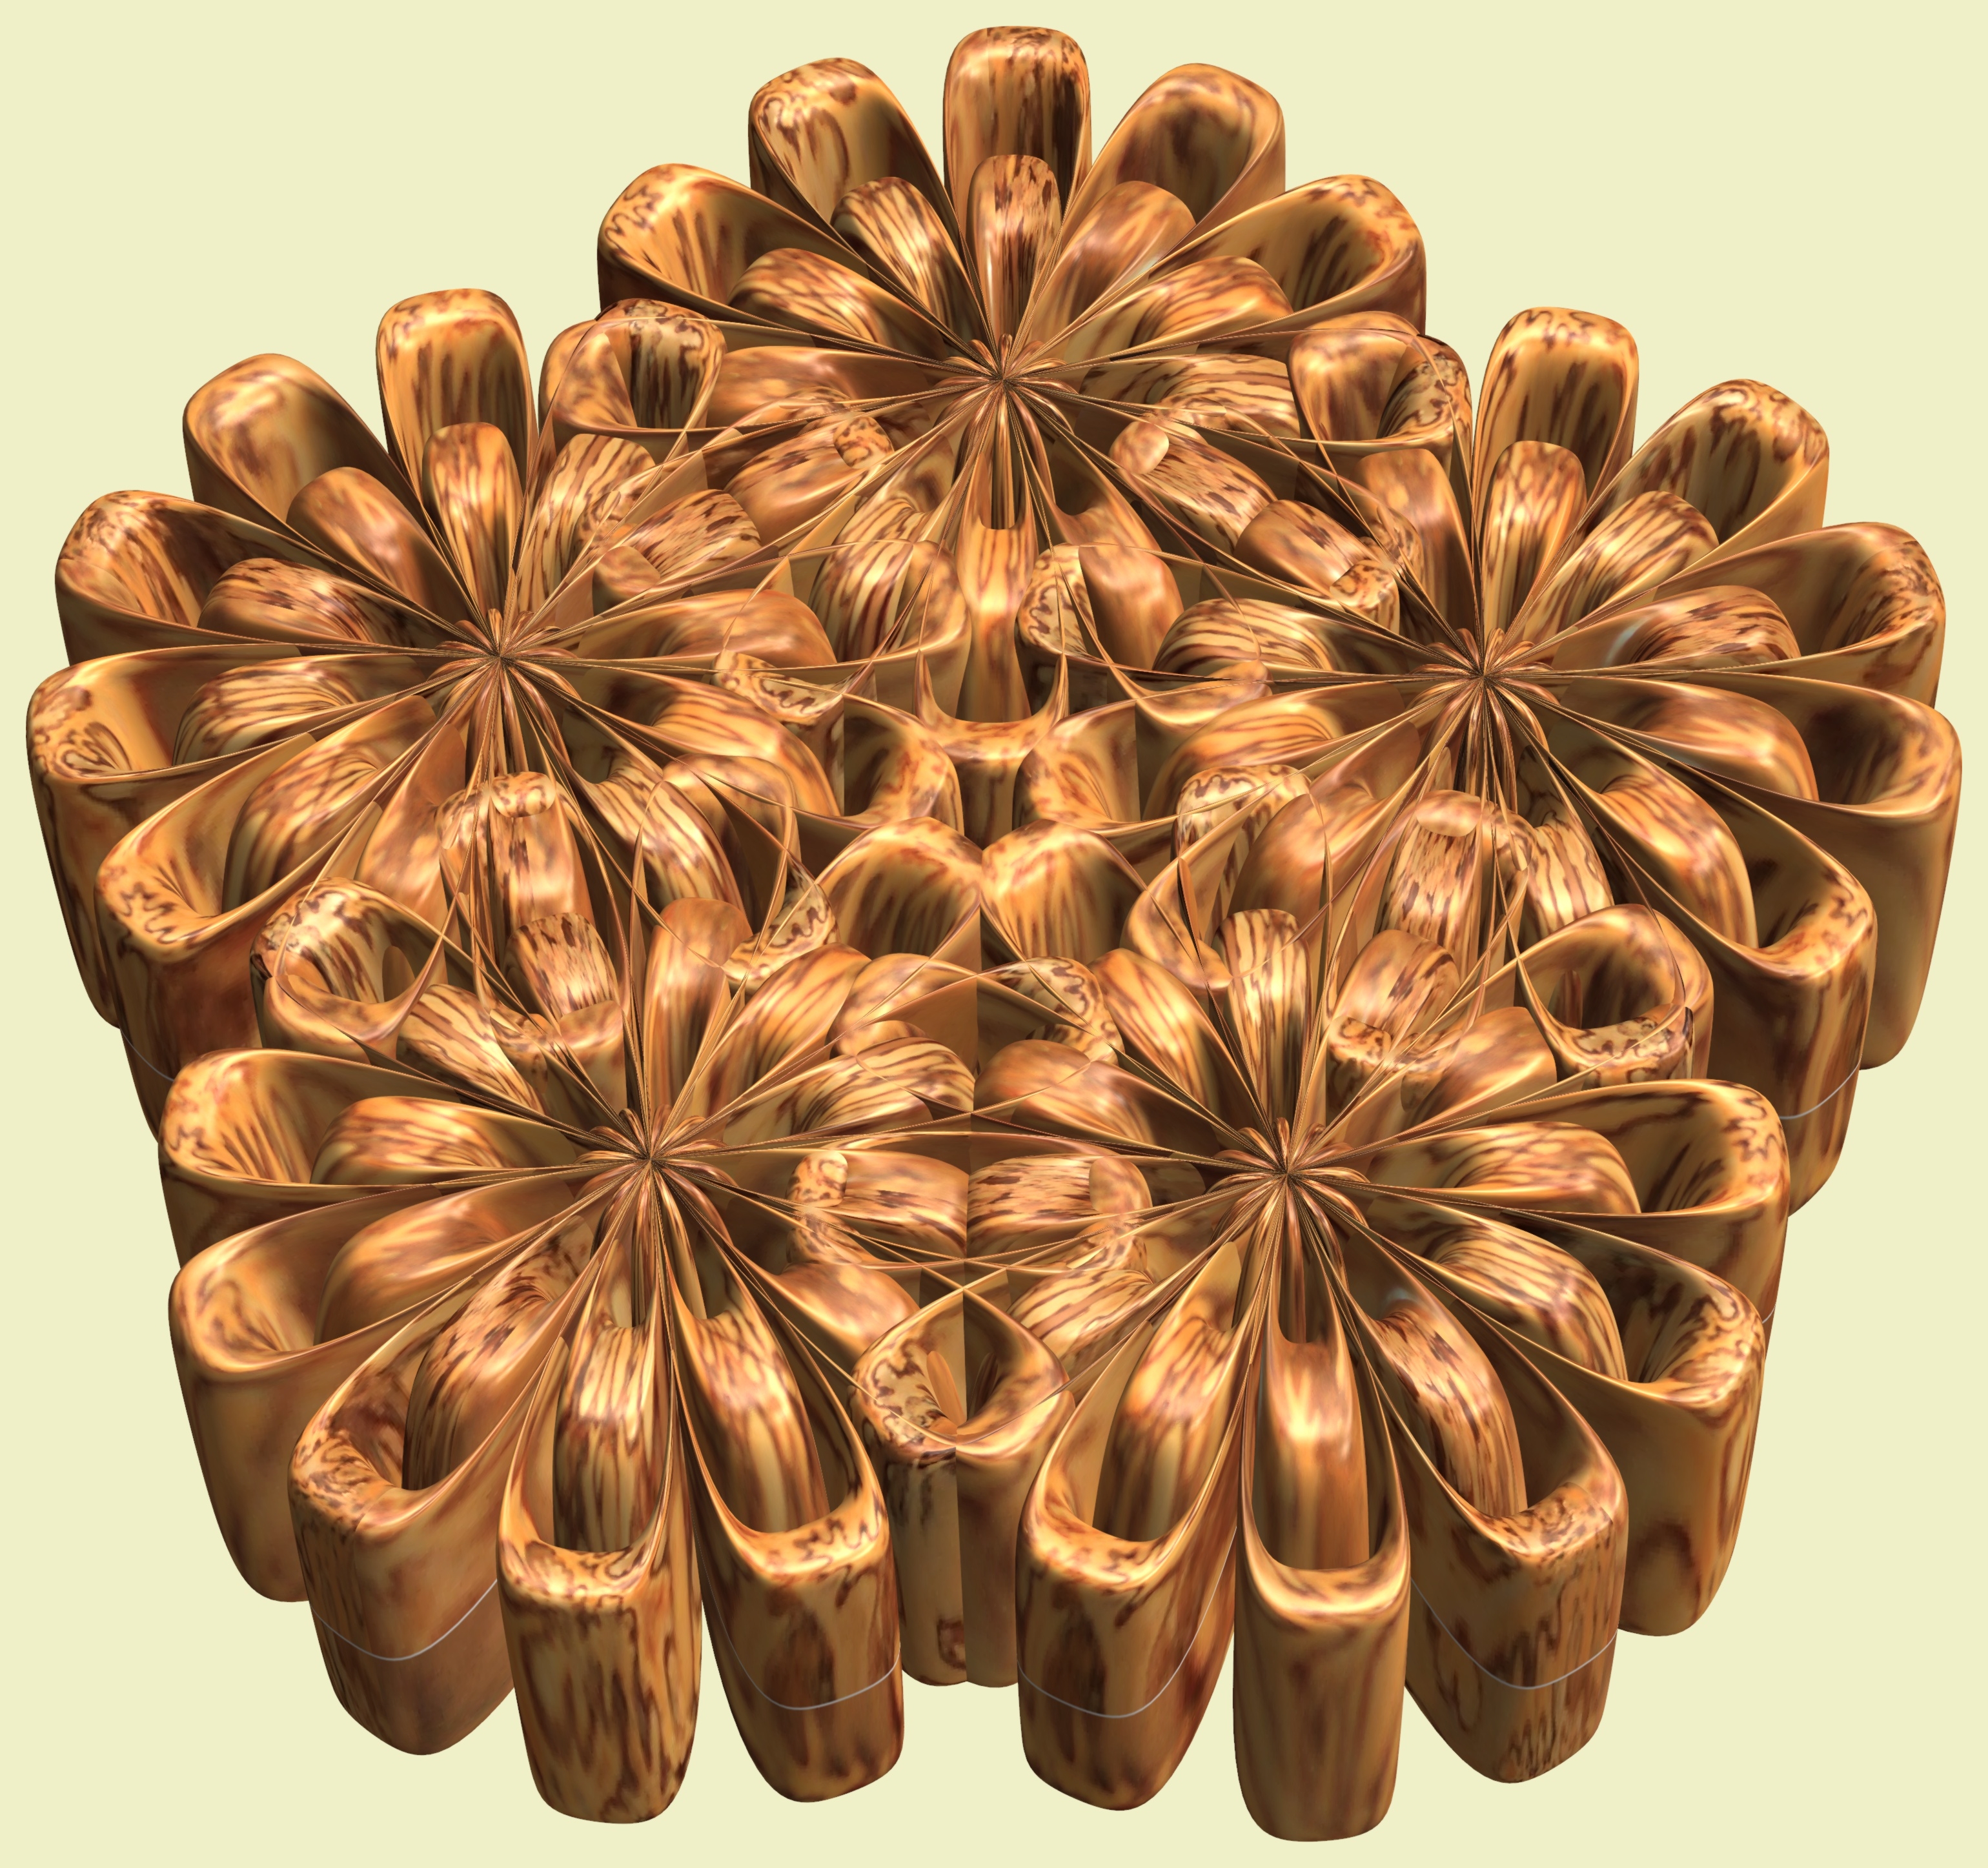
structure, wood, texture, leaf, flower, petal, pattern, produce, geometry, brown, lighting, sculpture, design, symmetry, 3d, graphic, carving, shape, torus, mathematica, cg, parametricplot3d, code, program, algorithm, mapping, geometricsculpture